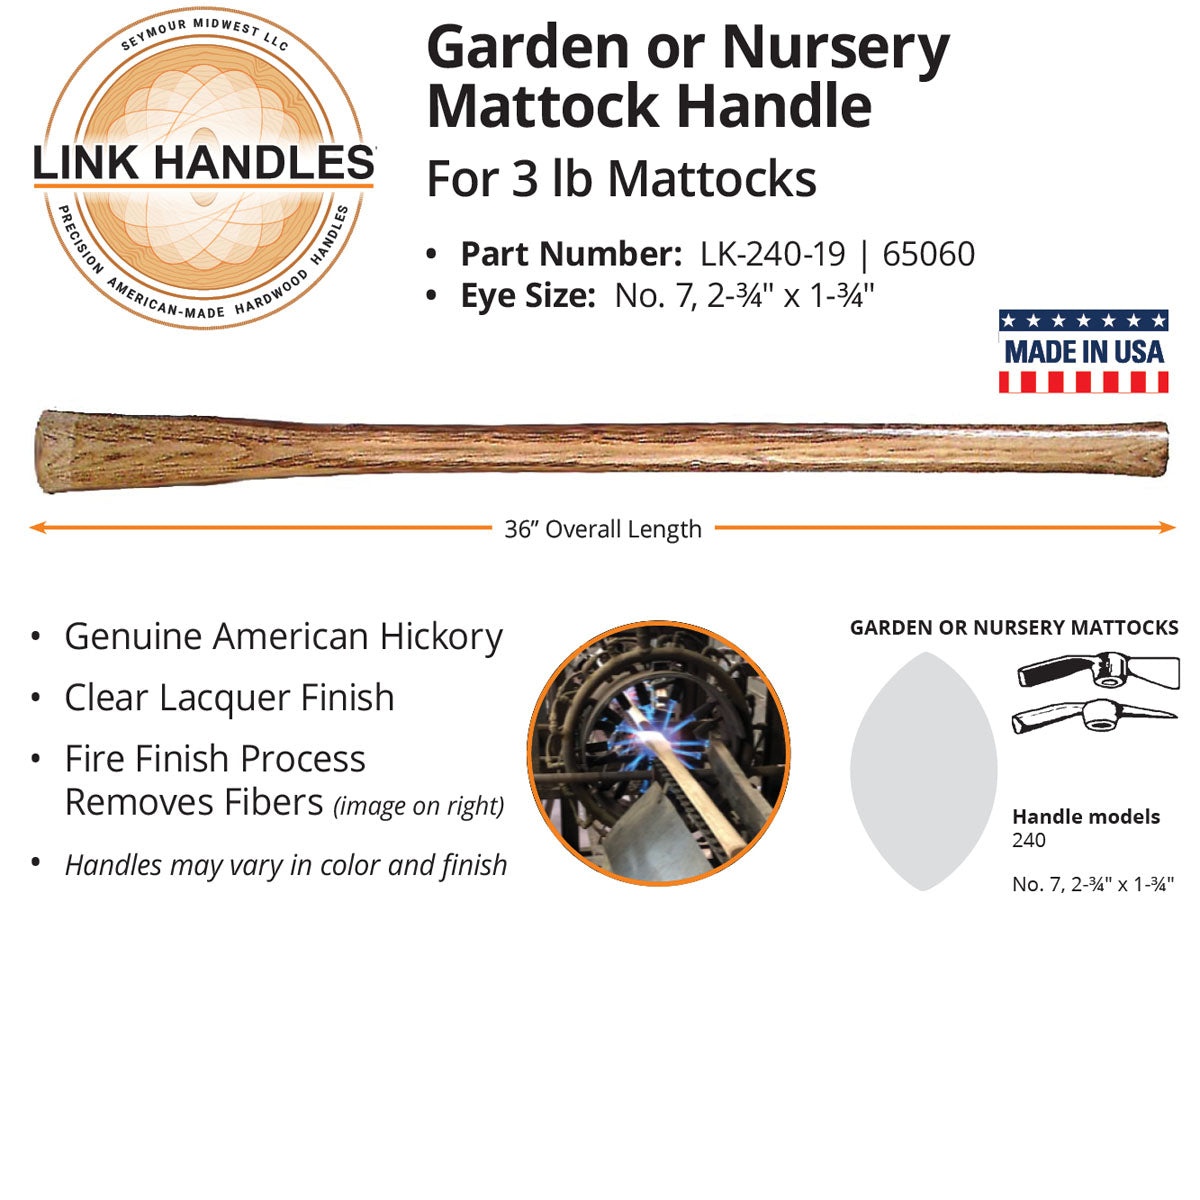
Seymour Midwest 36" Garden or Nursery Mattock Handle, For 3 Lb Mattocks, No 7 Eye
Made with 100% American Hickory Precision Lathe Turned For 3 lb. mattocks, No. 7 eye Eye Size: 2-3/4 in x 1-3/4 in
Brand: Seymour Midwest
Category: Hardware > Tool Accessories > Mattock & Pickaxe Accessories